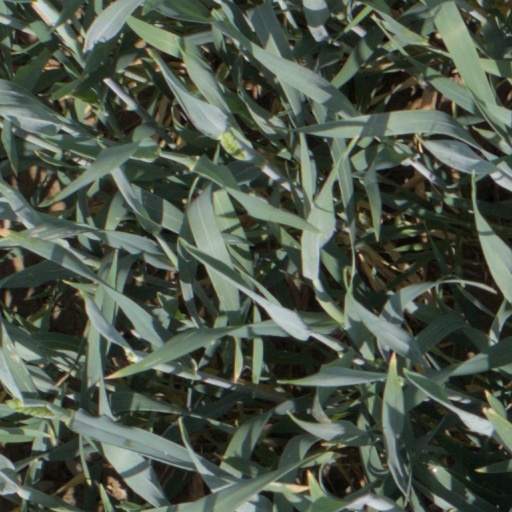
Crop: wheat